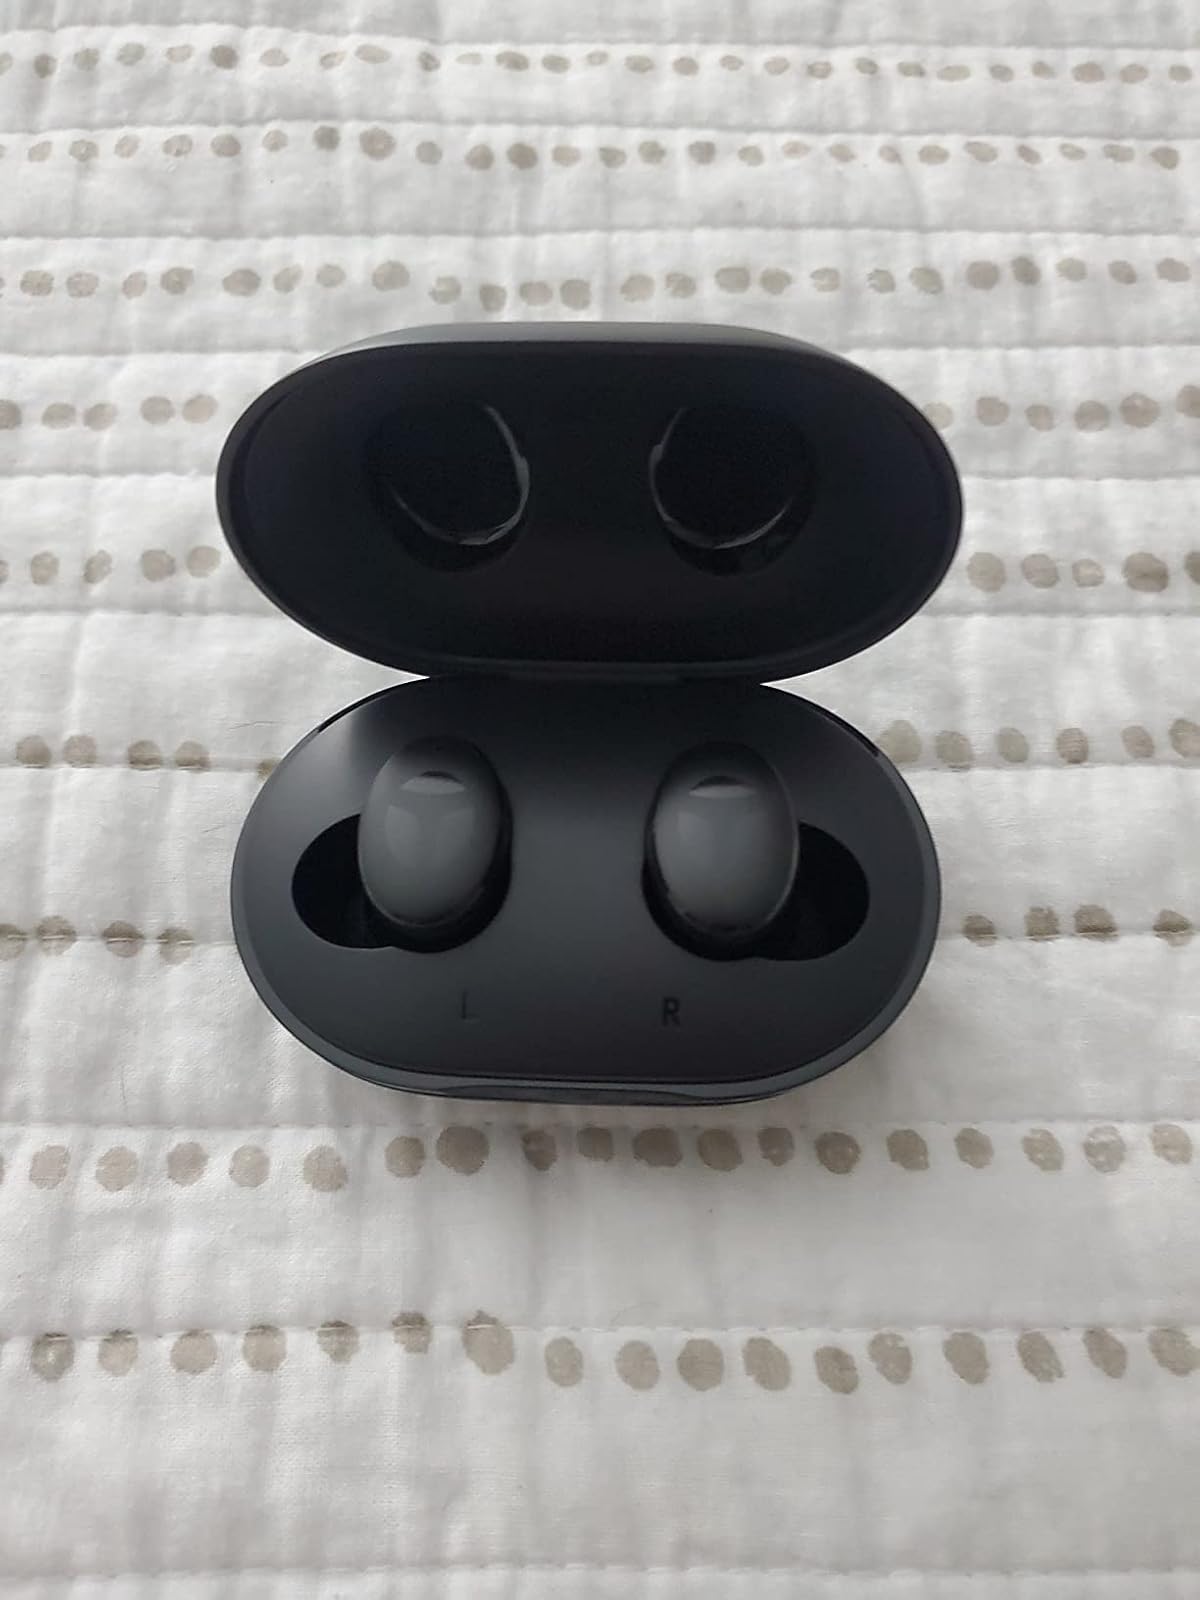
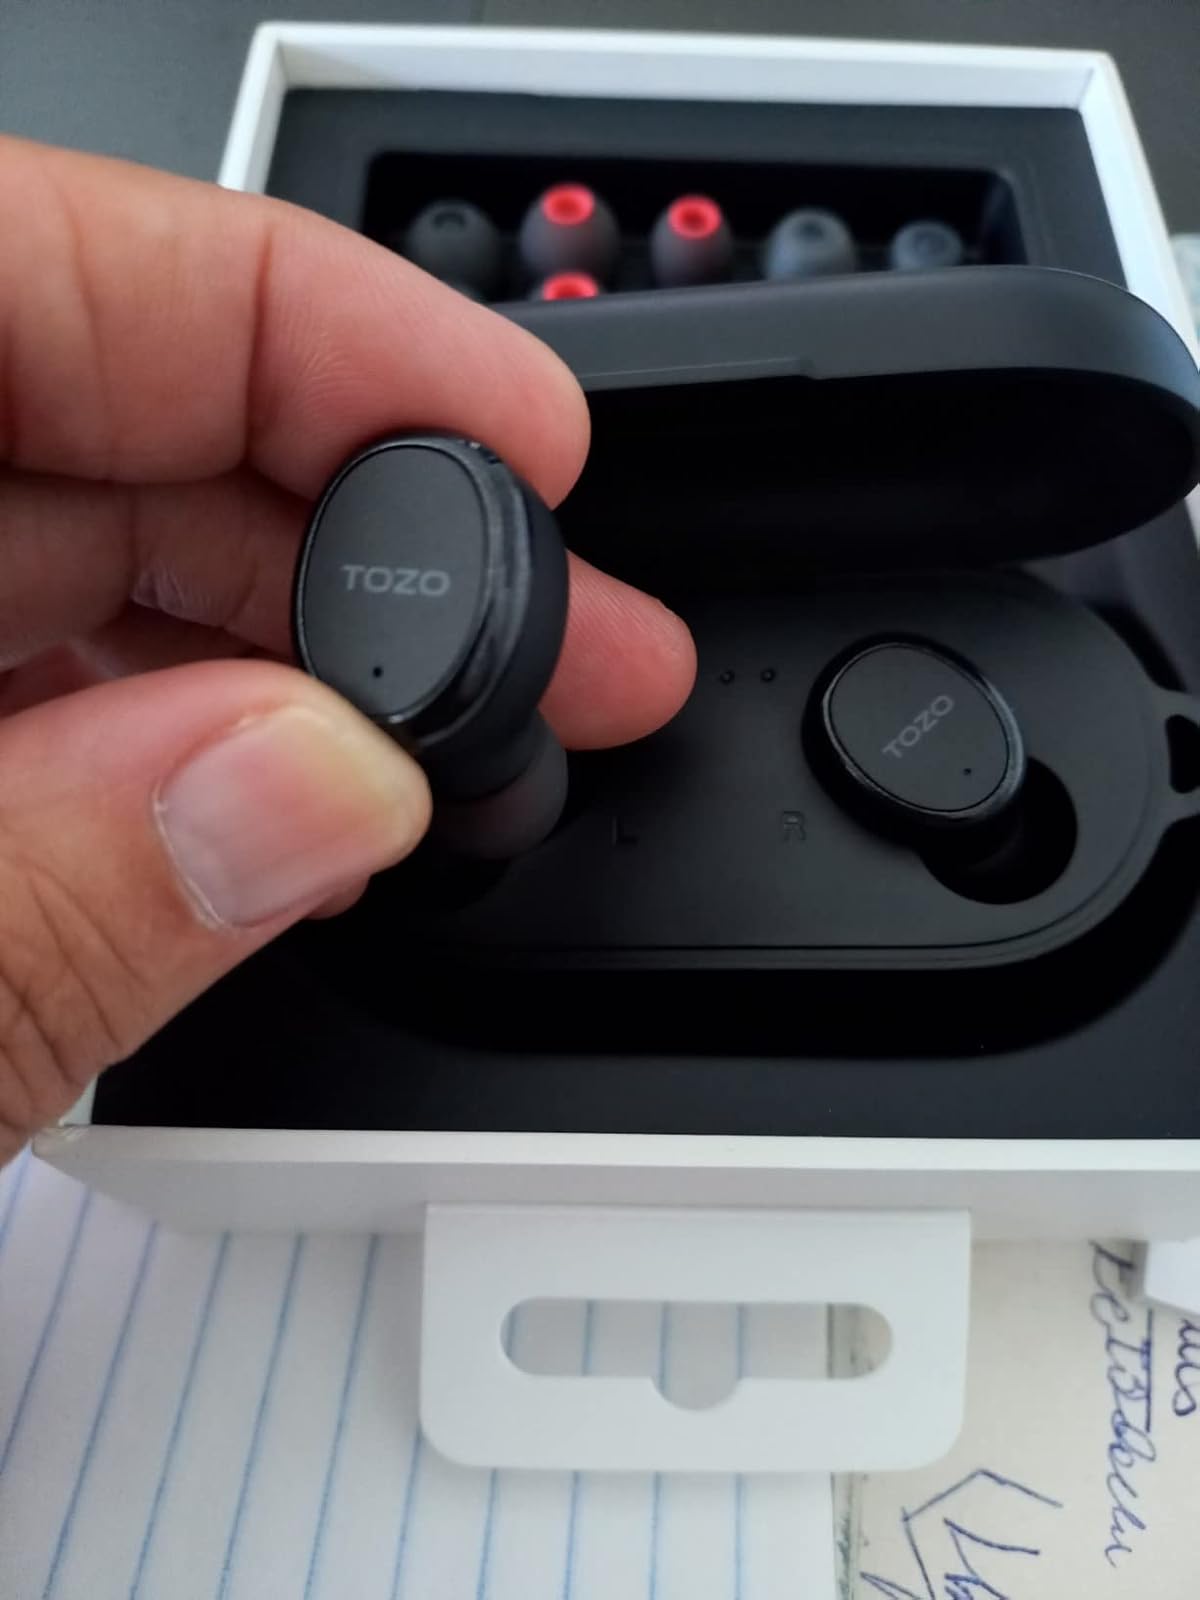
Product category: earbuds
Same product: no